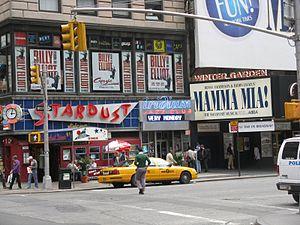
L'Iridium est un club de jazz de Broadway à New York. Il est situé au 1650 Broadway sur la 51ᵉ rue, dans le quartier de Times Square.